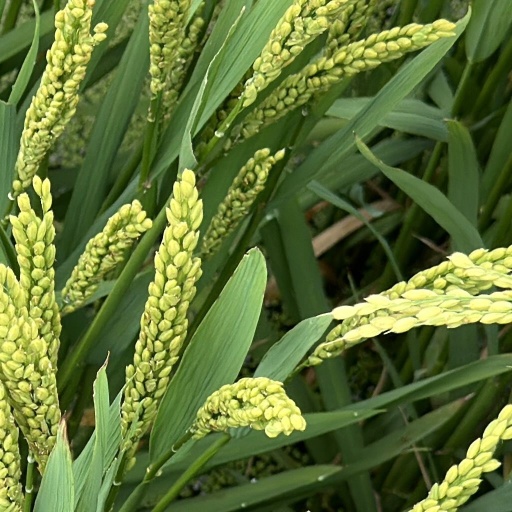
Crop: rice